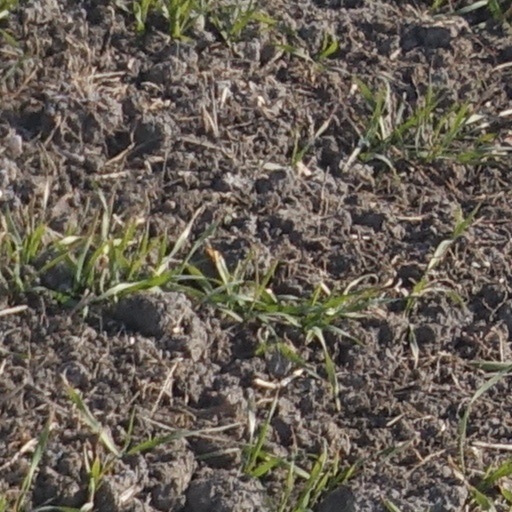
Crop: wheat